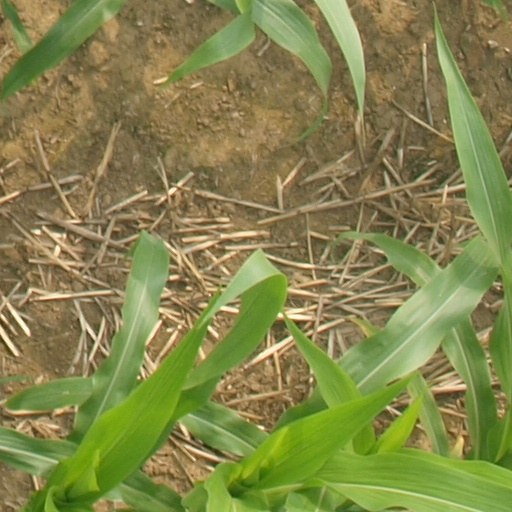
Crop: maize; corn